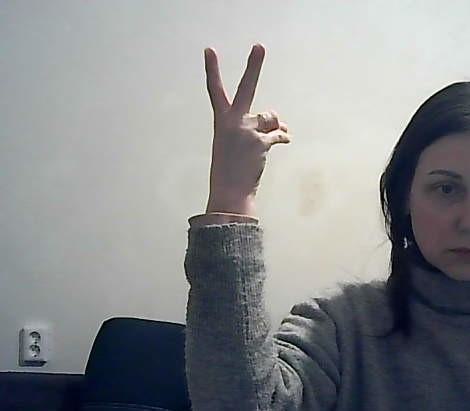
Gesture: peace_inverted